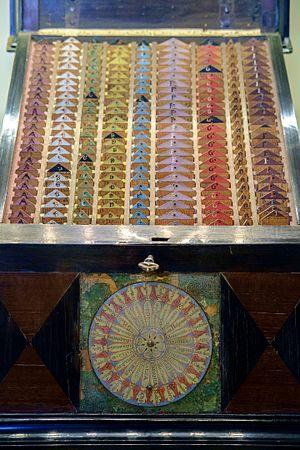
L'Organum Mathematicum est un instrument mécanique conservé au Musée Galilée de Florence.